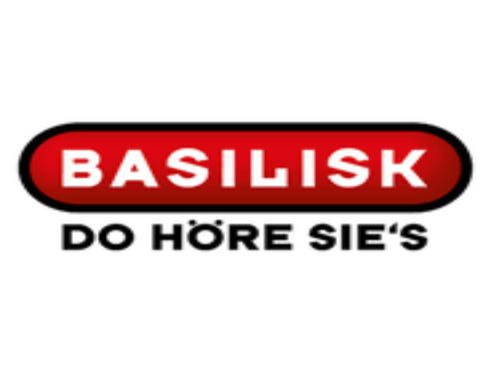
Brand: basilisk
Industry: Others